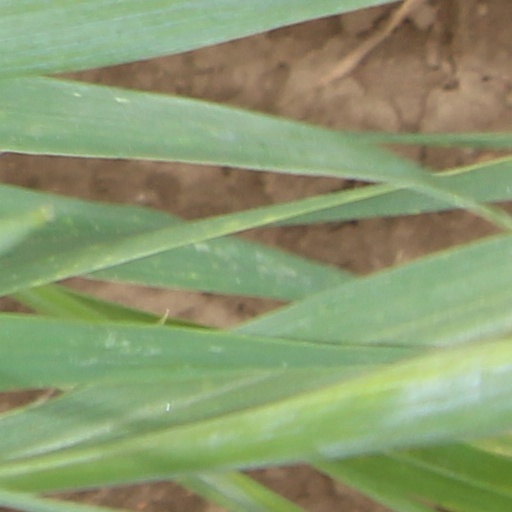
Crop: wheat